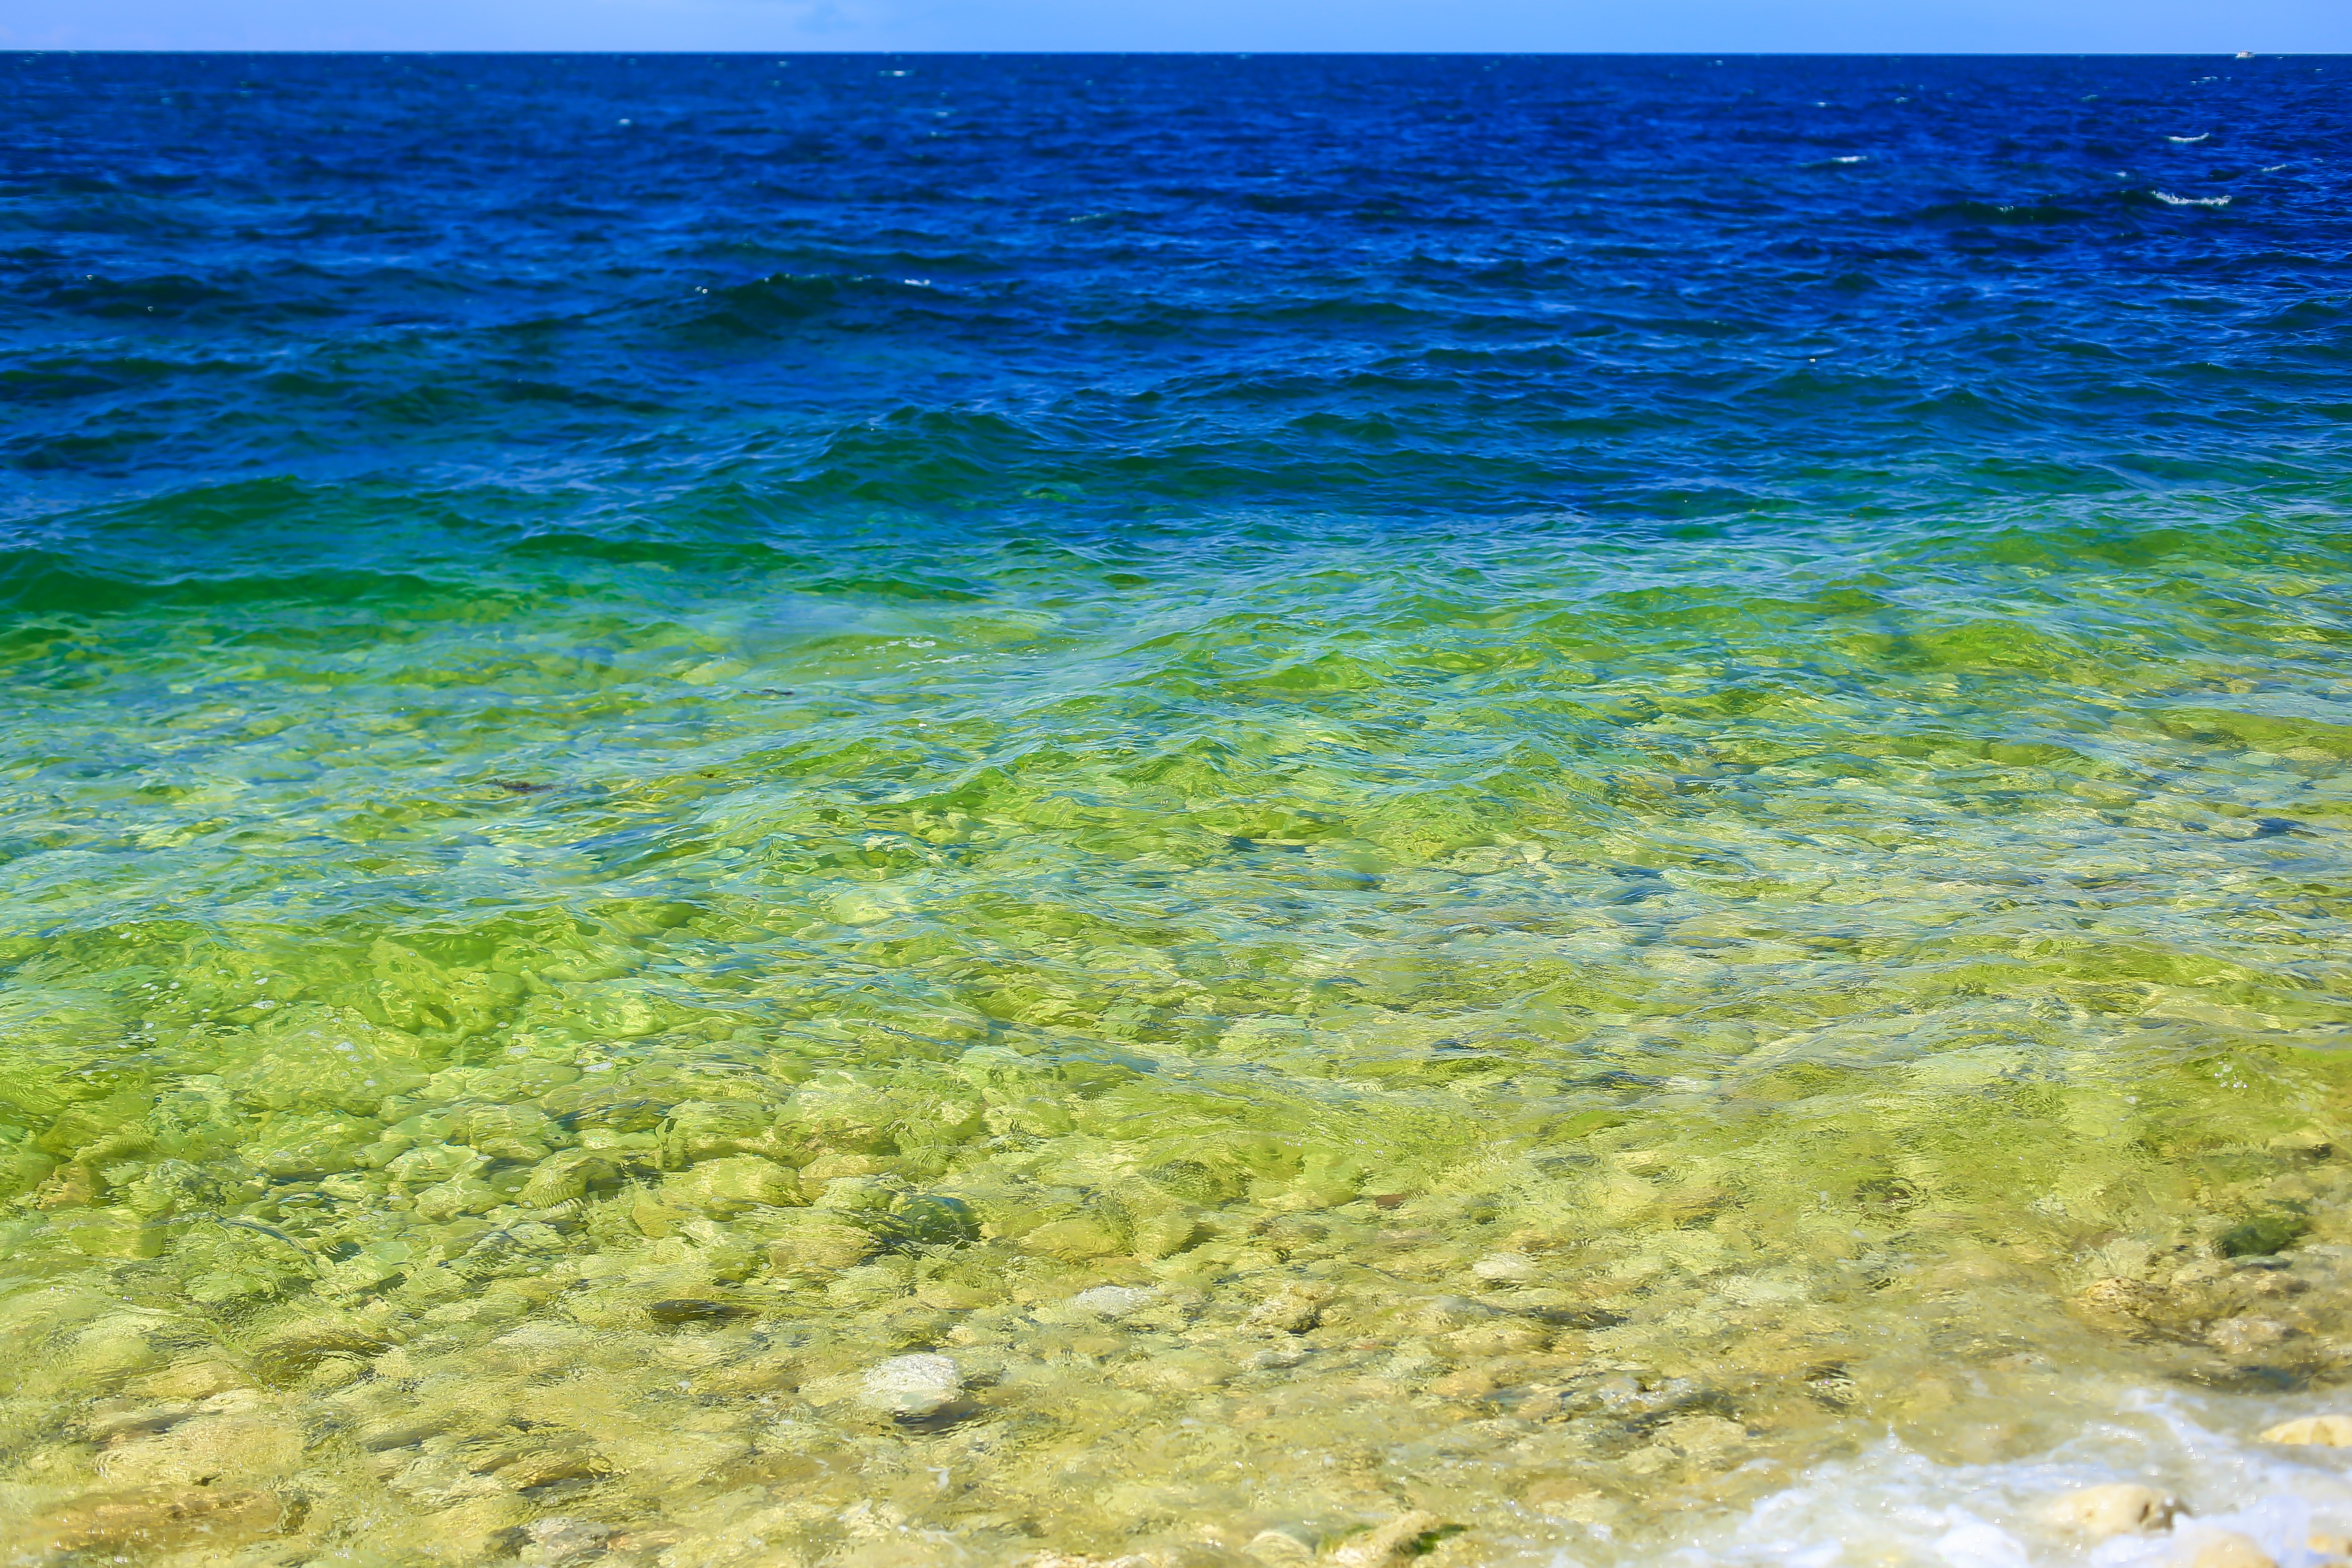
beach, landscape, sea, coast, water, nature, grass, ocean, architecture, sky, sun, shore, wave, view, city, stone, monument, summer, travel, love, journey, seascape, cumulus, island, blue, freedom, tourism, coral reef, freshness, blue sky, old town, sunny, clouds, algae, pebbles, vegetation, inspiration, culture, history, day, historical, russia, habitat, partly cloudy, black sea, crimea, dark blue sky, hersonissos, sun behind the clouds, tauris, wind wave